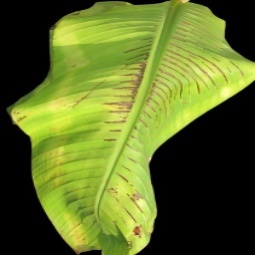
Label: Zinc